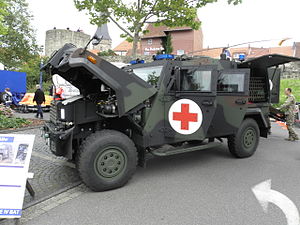
Mowag Eagle / Galleri
Mowag Eagle er et militært hjulkøretøj produceret af det multinationale firma General Dynamics European Land Systems som opkøbte den oprindelige producent, schweiziske Mowag. Køretøjet er stadig navngivet efter Mowag og systemet er udviklet over 5 generationer af køretøjer.